Harris-Ramsey-Norris House

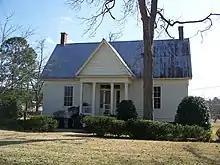
The house

The Harris-Ramsey-Norris House is a historic residence in Quitman, Georgia. It was added to the National Register of Historic Places on September 5, 2008. It was constructed in the second half of the 19th century. It is located at 1004 West Lafayette Street.